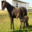
Label: horse